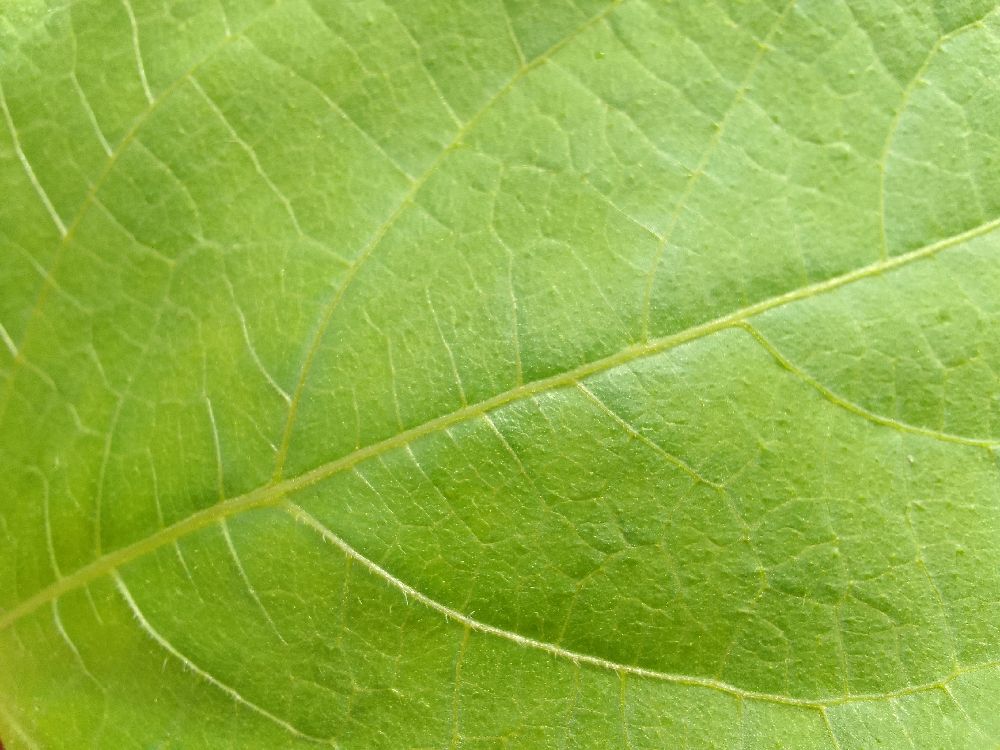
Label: healthy